Ondekoza

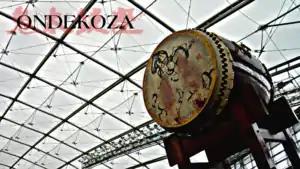
350 kg Odaiko drum used by Ondekoza

("demon drum group"), sometimes referred to as "Za Ondekoza", is a Japanese troupe specializing in "taiko" drumming.